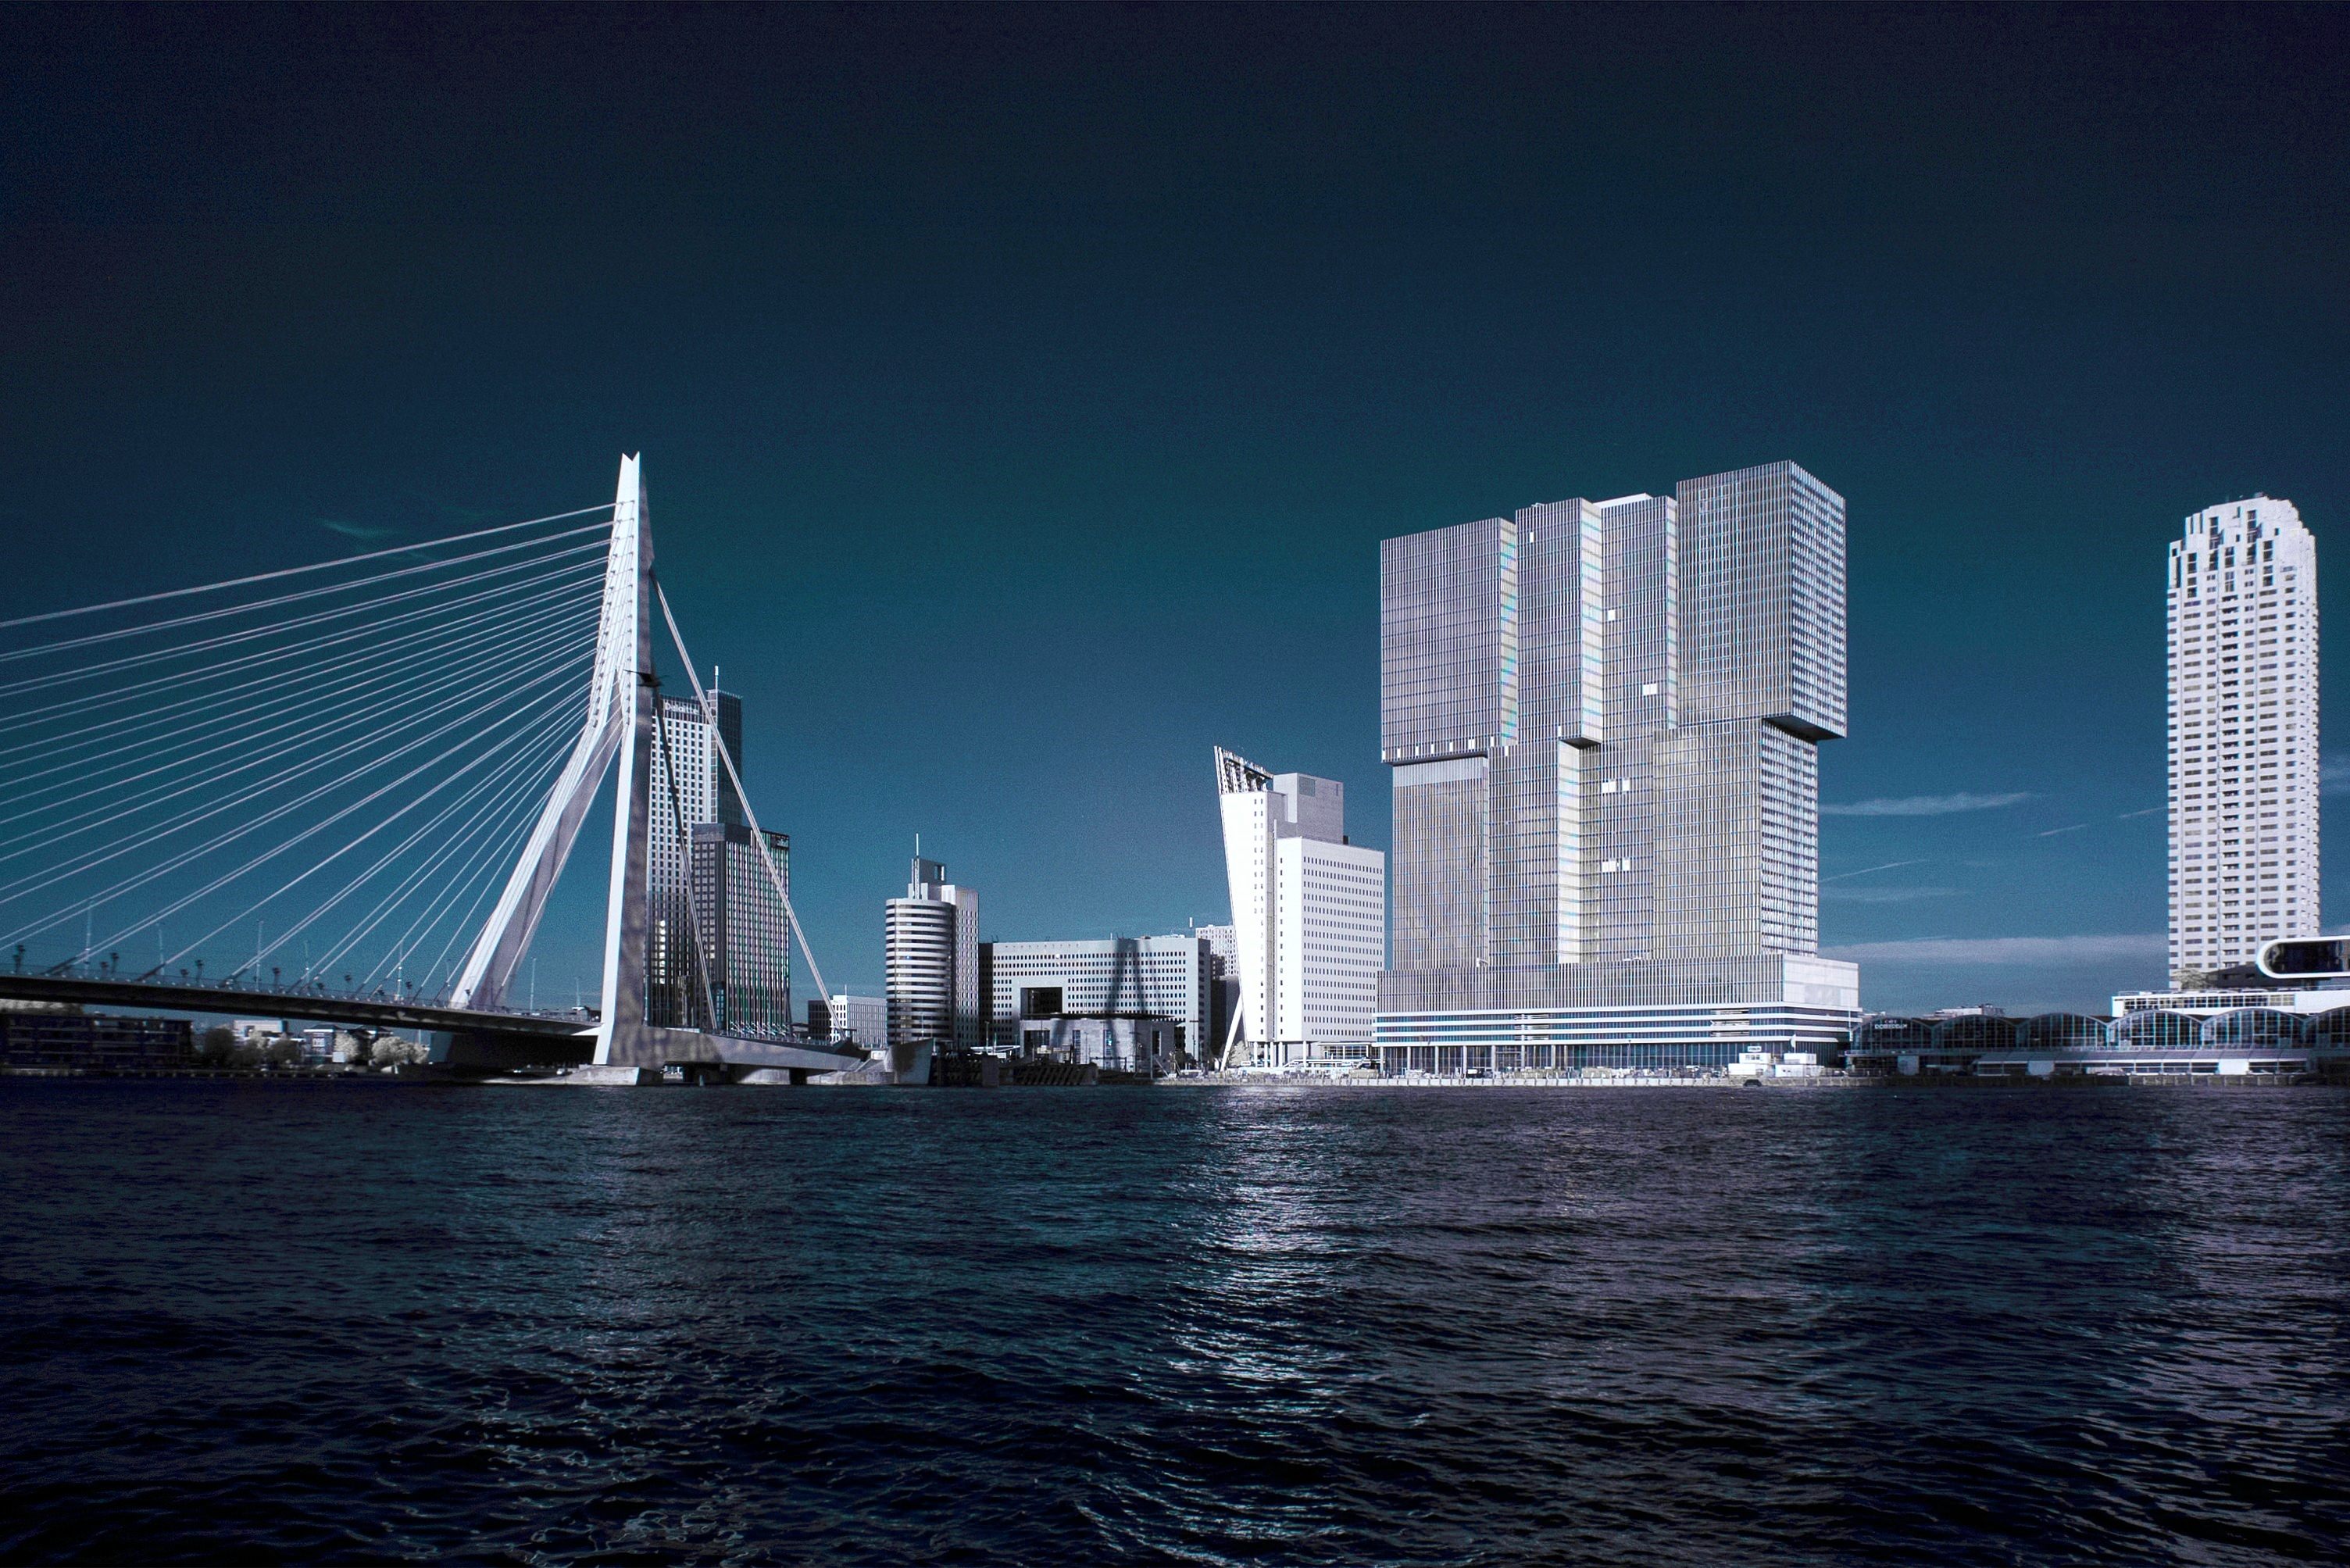
water, horizon, architecture, bridge, skyline, night, city, skyscraper, urban, river, cityscape, suspension bridge, landmark, waterfront, tower block, buildings, metropolis, cable stayed bridge, human settlement